The South Is My Country

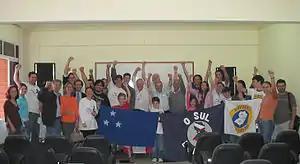
Training course for leaders in Brusque, SC.

The movement arose during the Second Separatist Congress celebrated in 1992 at Laguna, founded by , freemason and former mayor of the city. It upholds the concept of self-determination of the peoples and does not constitute a political party, despite its founders being directly involved with politics. The movement is headquartered in Curitiba and the President is Celso Deucher.